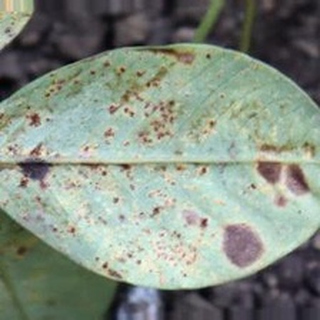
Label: groundnut_rust